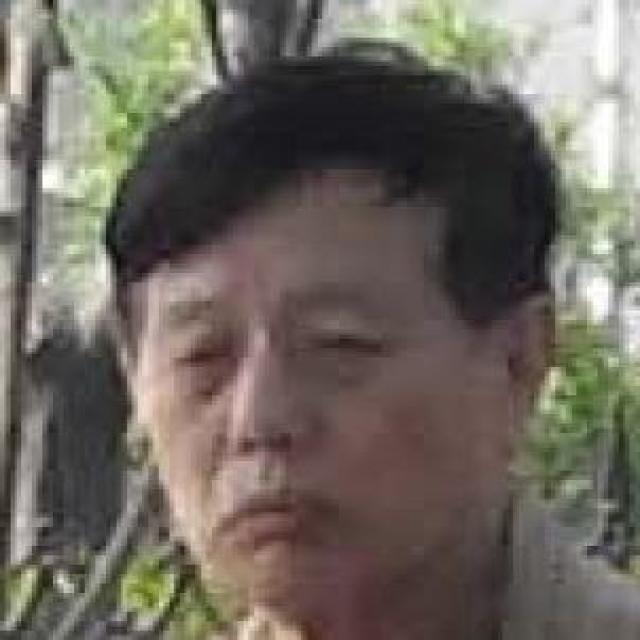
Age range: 45-64